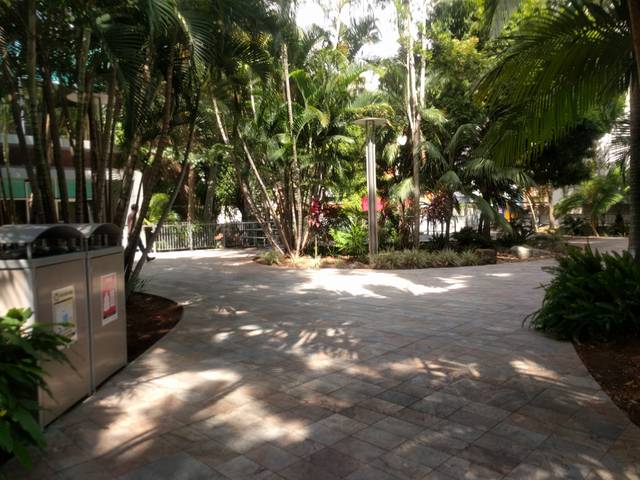
Region: Australia
Coordinates: -27.477, 153.029